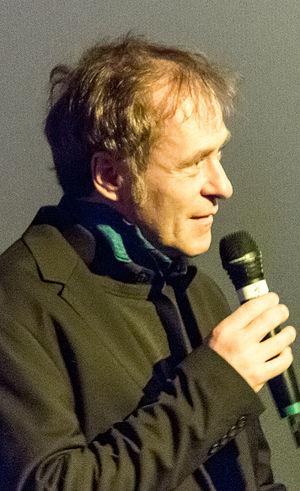
Hubert Sauper est un cinéaste, réalisateur de documentaires, scénariste, producteur et acteur autrichien, particulièrement connu pour son documentaire controversé, Le Cauchemar de Darwin, nominé aux Oscars en 2006. Né le 27 juillet 1966 à Kitzbühel, Hubert Sauper a vécu en Angleterre, en Italie et aux Etats-Unis avant de s'installer en France en 1994. Le réalisateur est célèbre pour ses documentaires à portée politique, tournée dans le style du cinéma direct. Il est maintenant reconnu mondialement pour l'esthétique et le propos de ses films. Son film Le Cauchemar de Darwin a été nommé dans la catégorie Meilleur documentaire aux Oscars et a reçu plus de 50 prix dans des festivals à l'international. Ses deux derniers documentaires ont reçu douze prix internationaux.